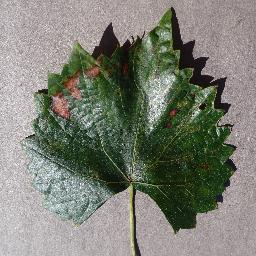
Label: Grape___Esca_(Black_Measles)